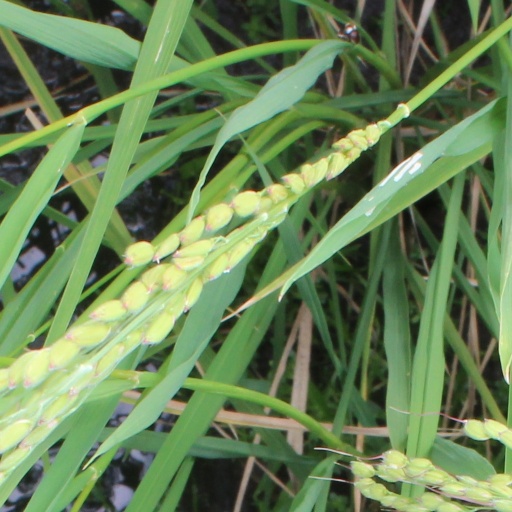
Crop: rice